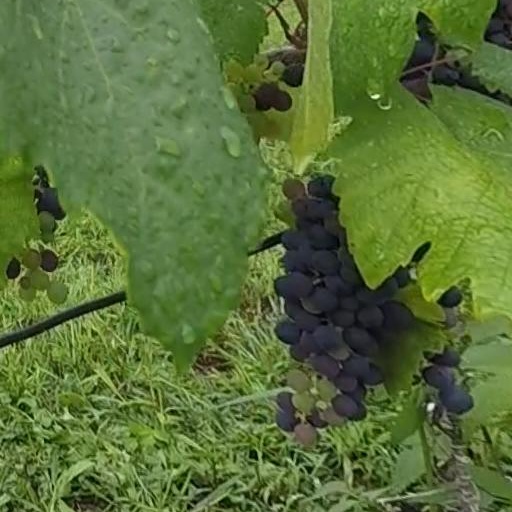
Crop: grape